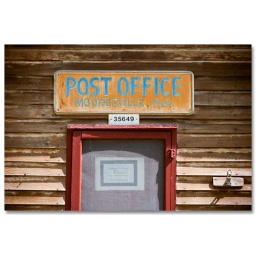
This sign identifies the entrance to the Mooresville Post Office, the oldest post office still in operation in Alabama.